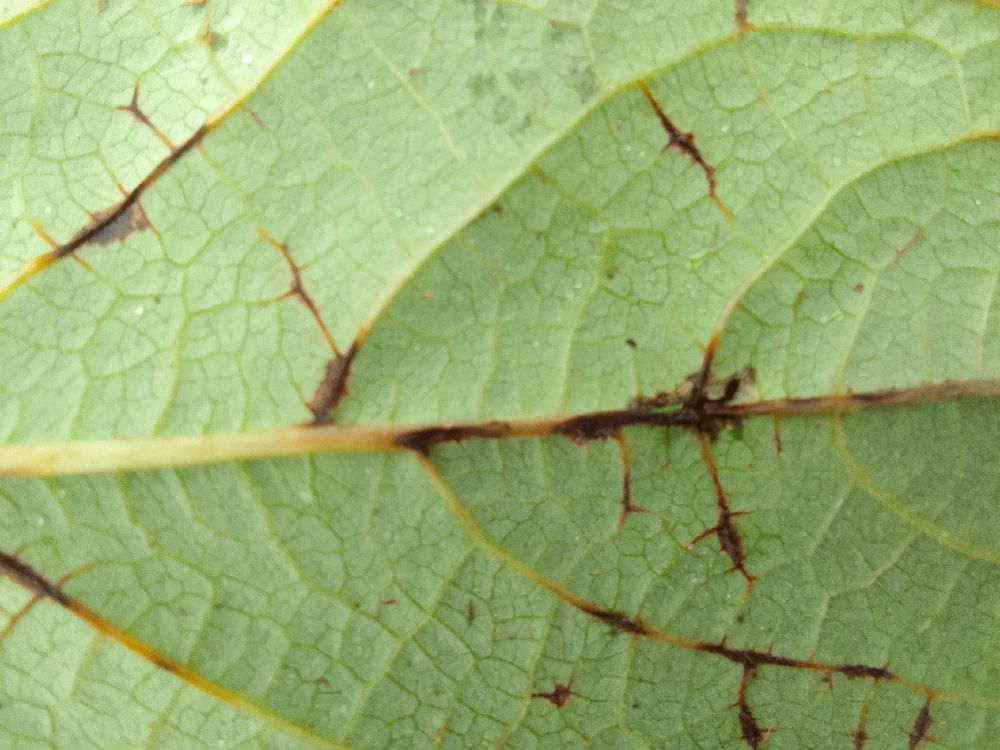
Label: anthracnose